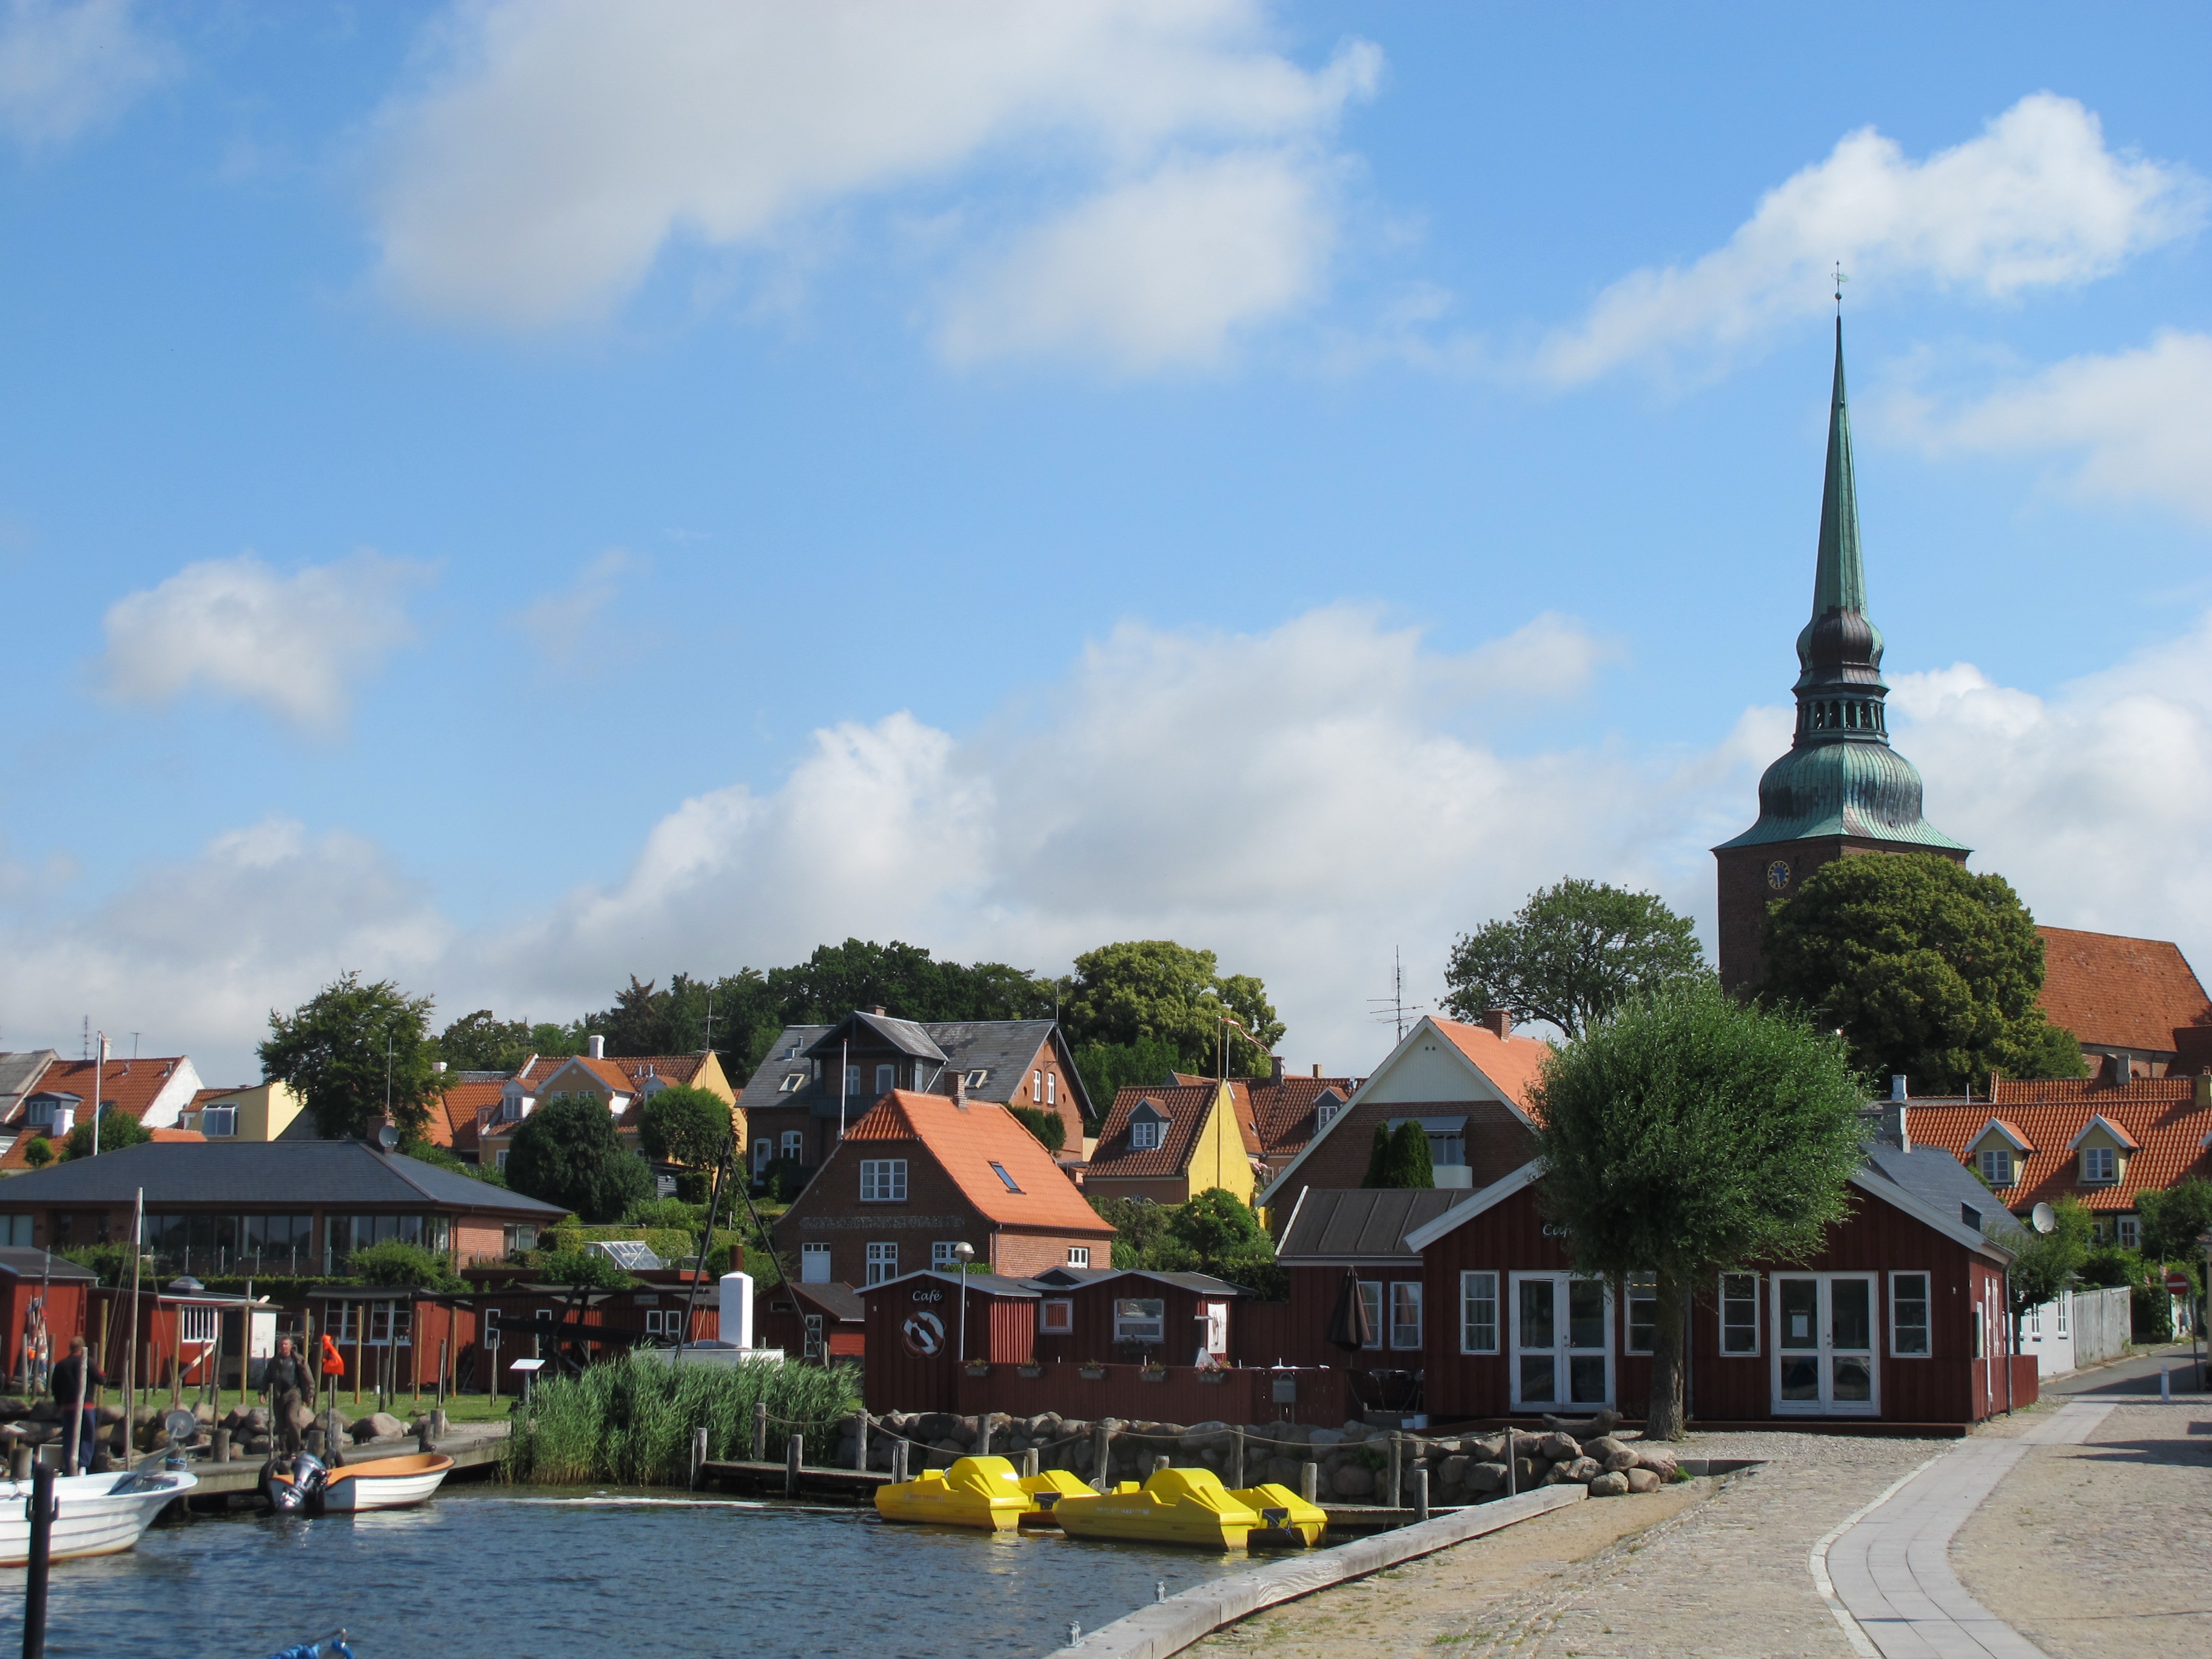
town, vacation, village, port, tourism, resort, denmark, cottages, nysted, porcik